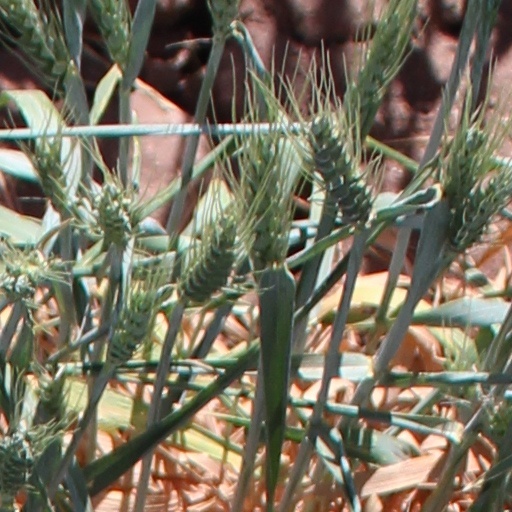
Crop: wheat